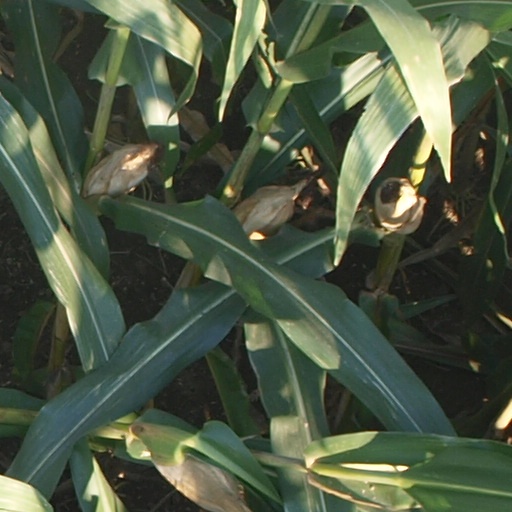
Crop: maize; corn